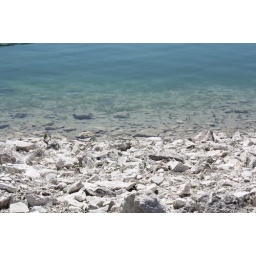
lake rocks in water